The Burglar (1957 film)

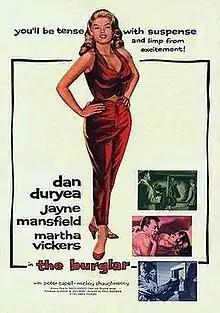
Theatrical release poster

The Burglar is a 1957 American crime thriller film noir released by Columbia Pictures, based on the 1953 novel of the same name by David Goodis (who also wrote the script). The picture stars Dan Duryea in the title role and Jayne Mansfield. The movie was the first feature film directed by Paul Wendkos. John Facenda, a well-known Philadelphia sportscaster, is featured as a news anchor in one scene. Much of the film was shot on location in Philadelphia and Atlantic City.